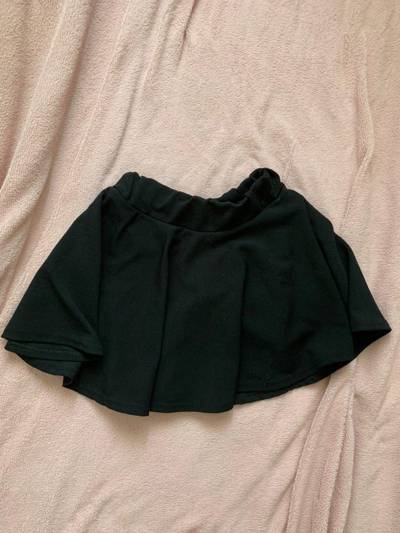
Waste category: clothes